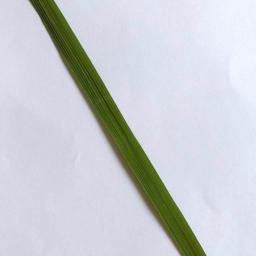
Label: Rice___Healthy